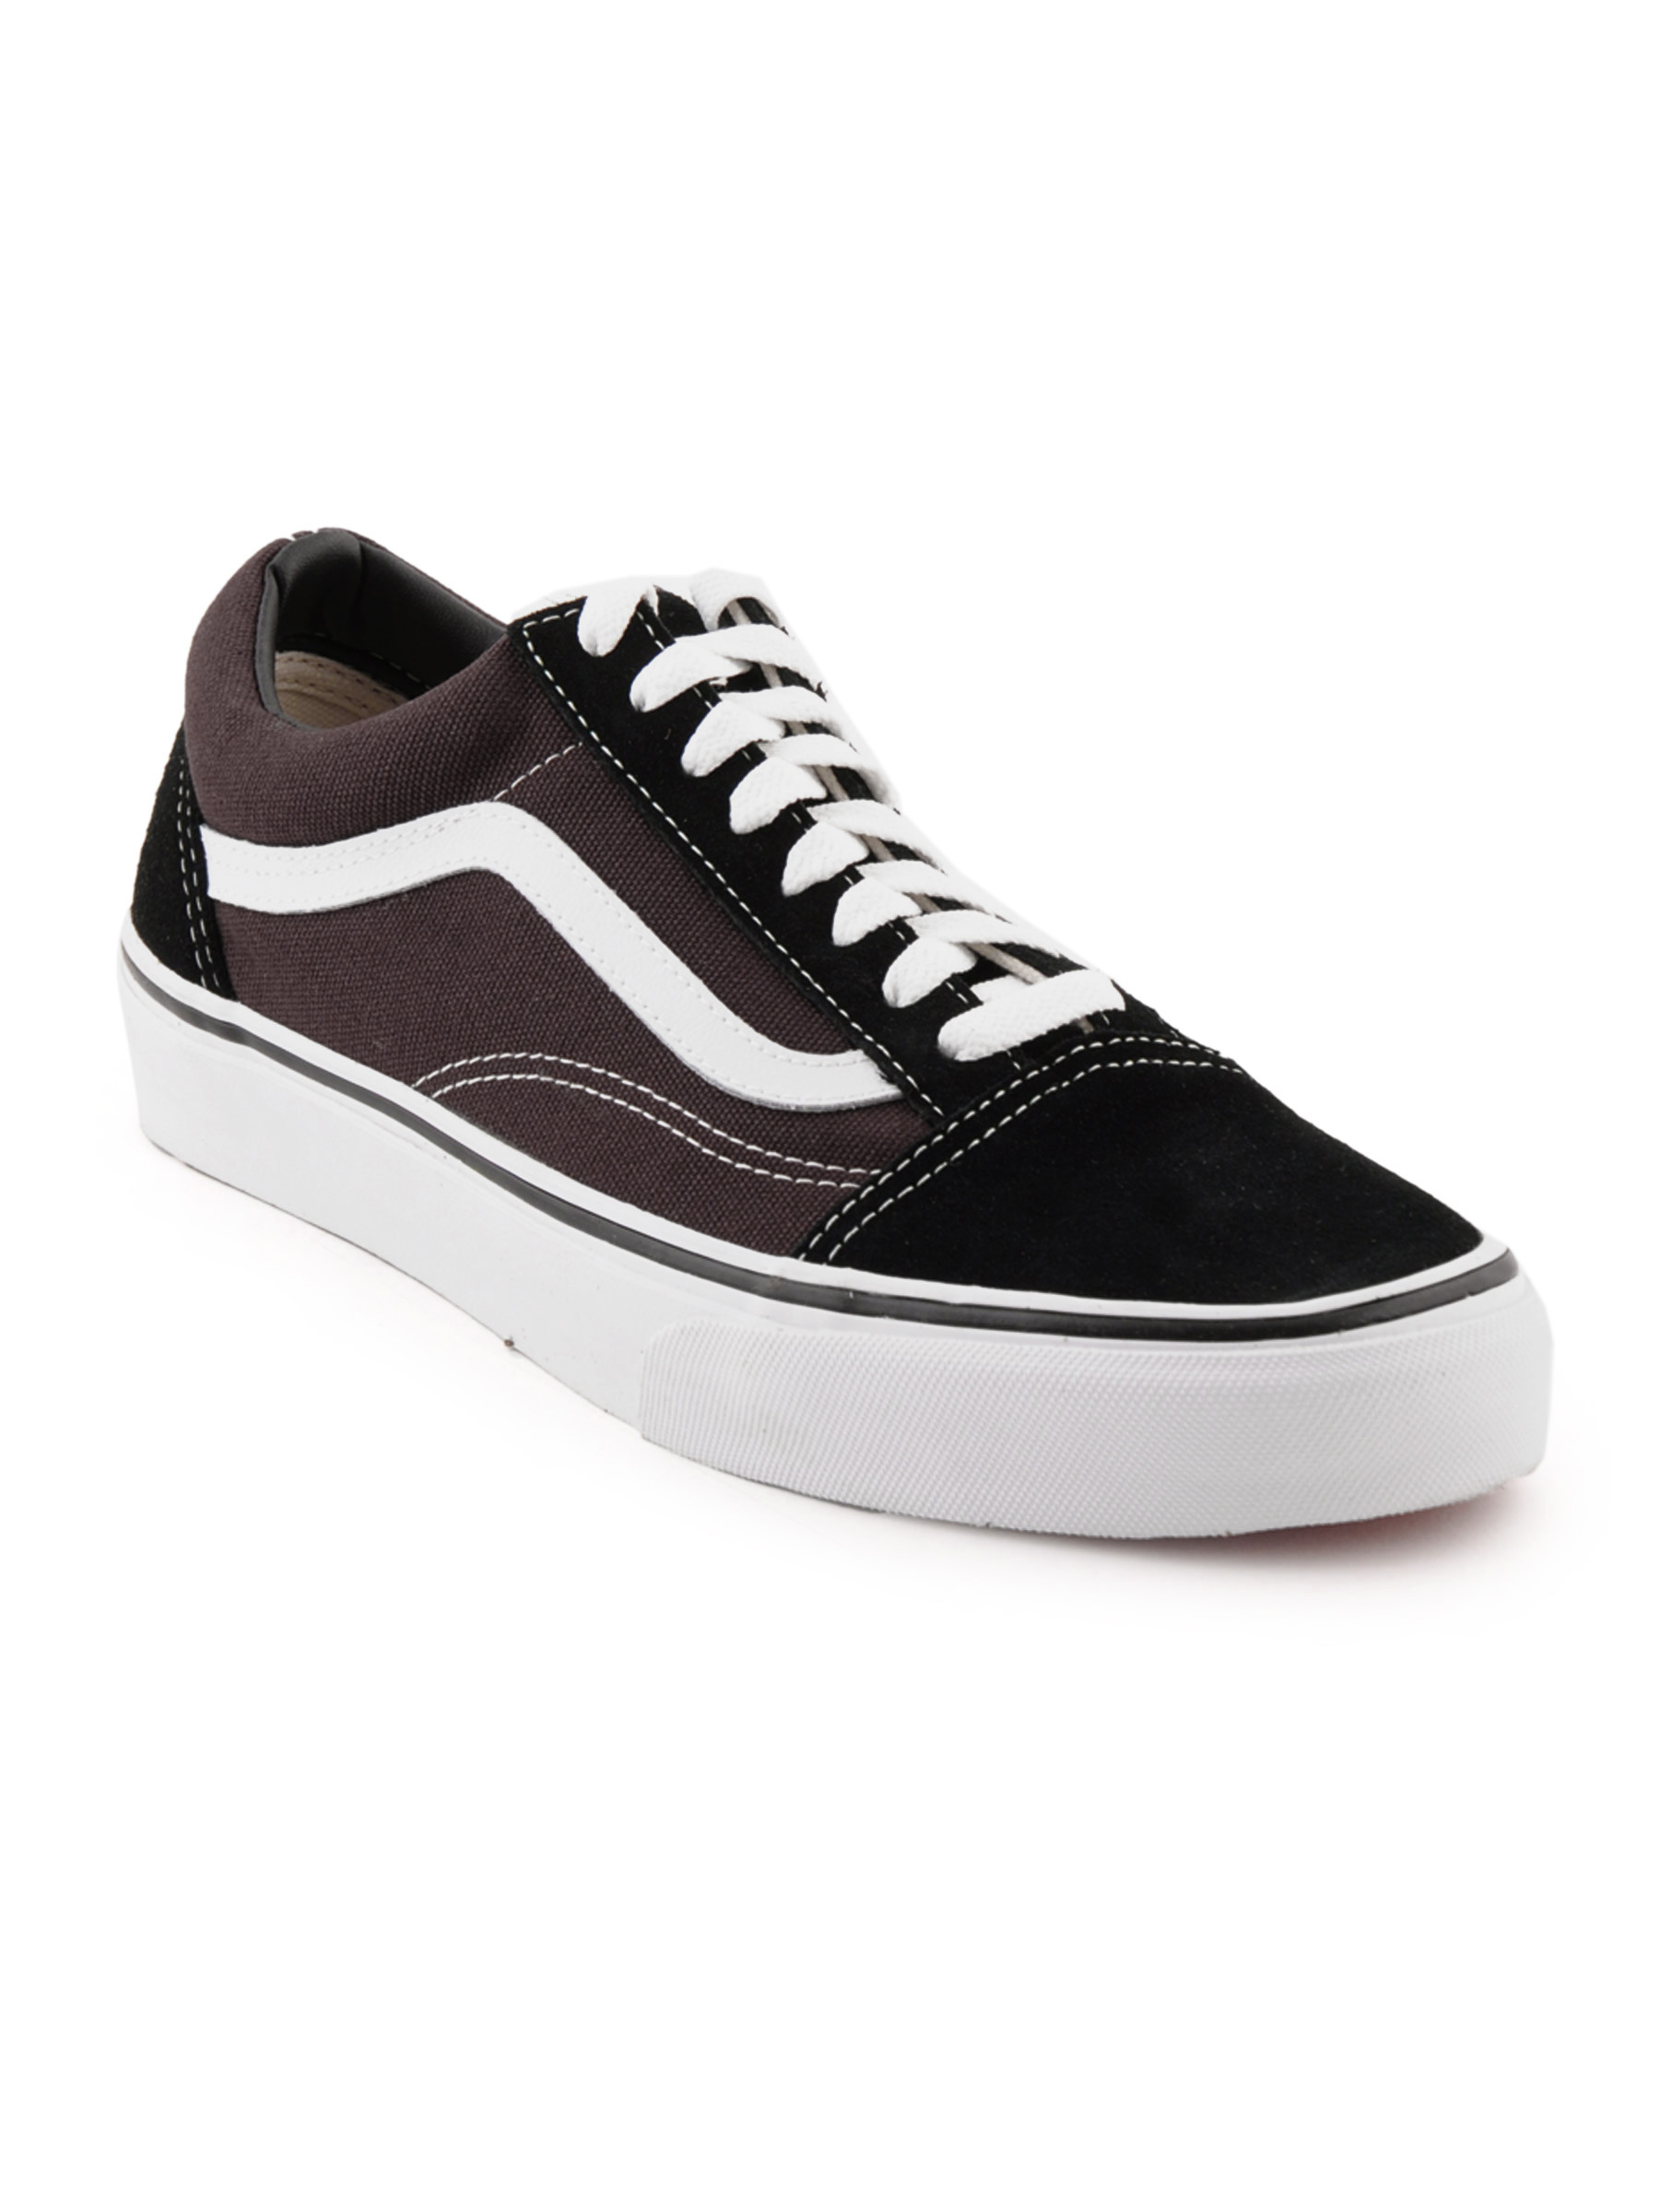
Vans Men Old Skool Black Casual Shoes
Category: Footwear / Shoes / Casual Shoes
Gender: Men
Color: Black
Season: Fall 2011
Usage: Casual